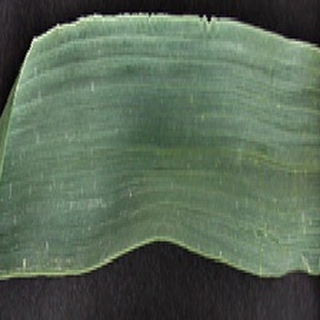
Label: healthy_wheat